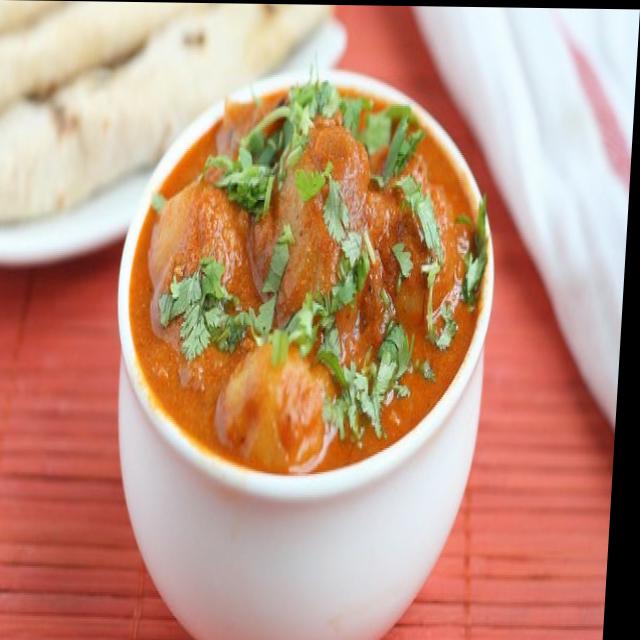
Dish: dum_aloo